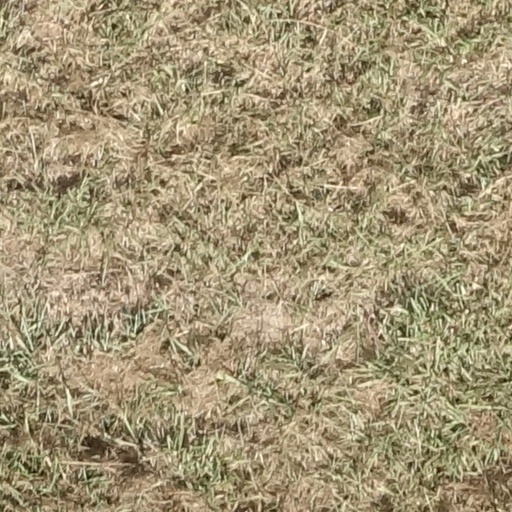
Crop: sorghum